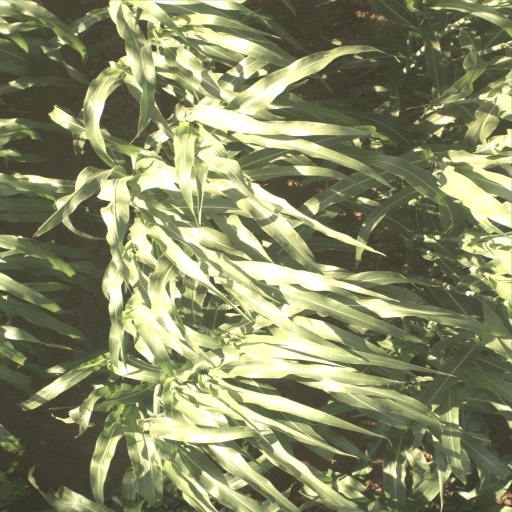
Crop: sorghum